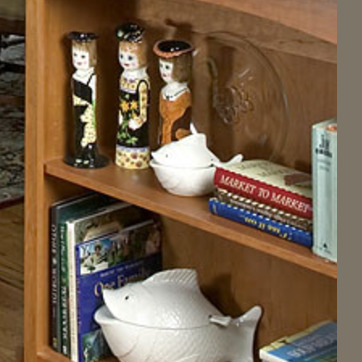
Material: ceramic